Nieuwe Haven Naval Base

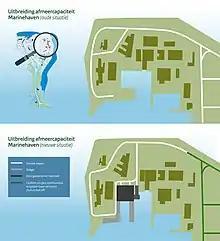
2023 expansion plans (old situation top, new situation bottom)

In April 2023 expansion plans were revealed for the eastern part of the base. This work is needed for two reasons: